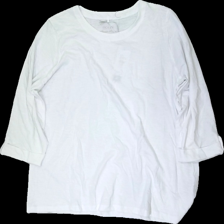
View: front
Type: Top
Category: Ladies
Brand: Isolde
Colors: White
Material: 100% cott
Cut: Regular
Size: XL
Season: All
Price range: <50
Recommended usage: Reuse